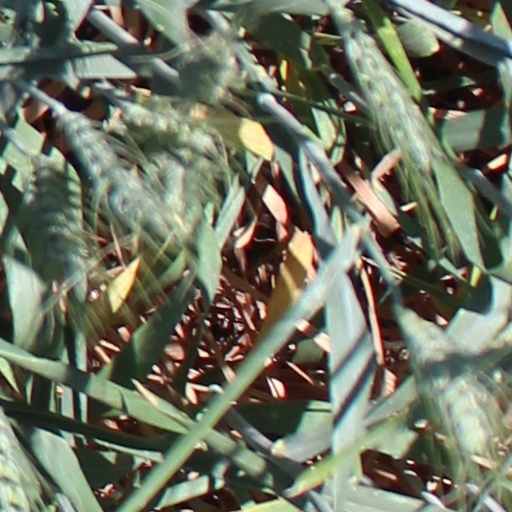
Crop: wheat